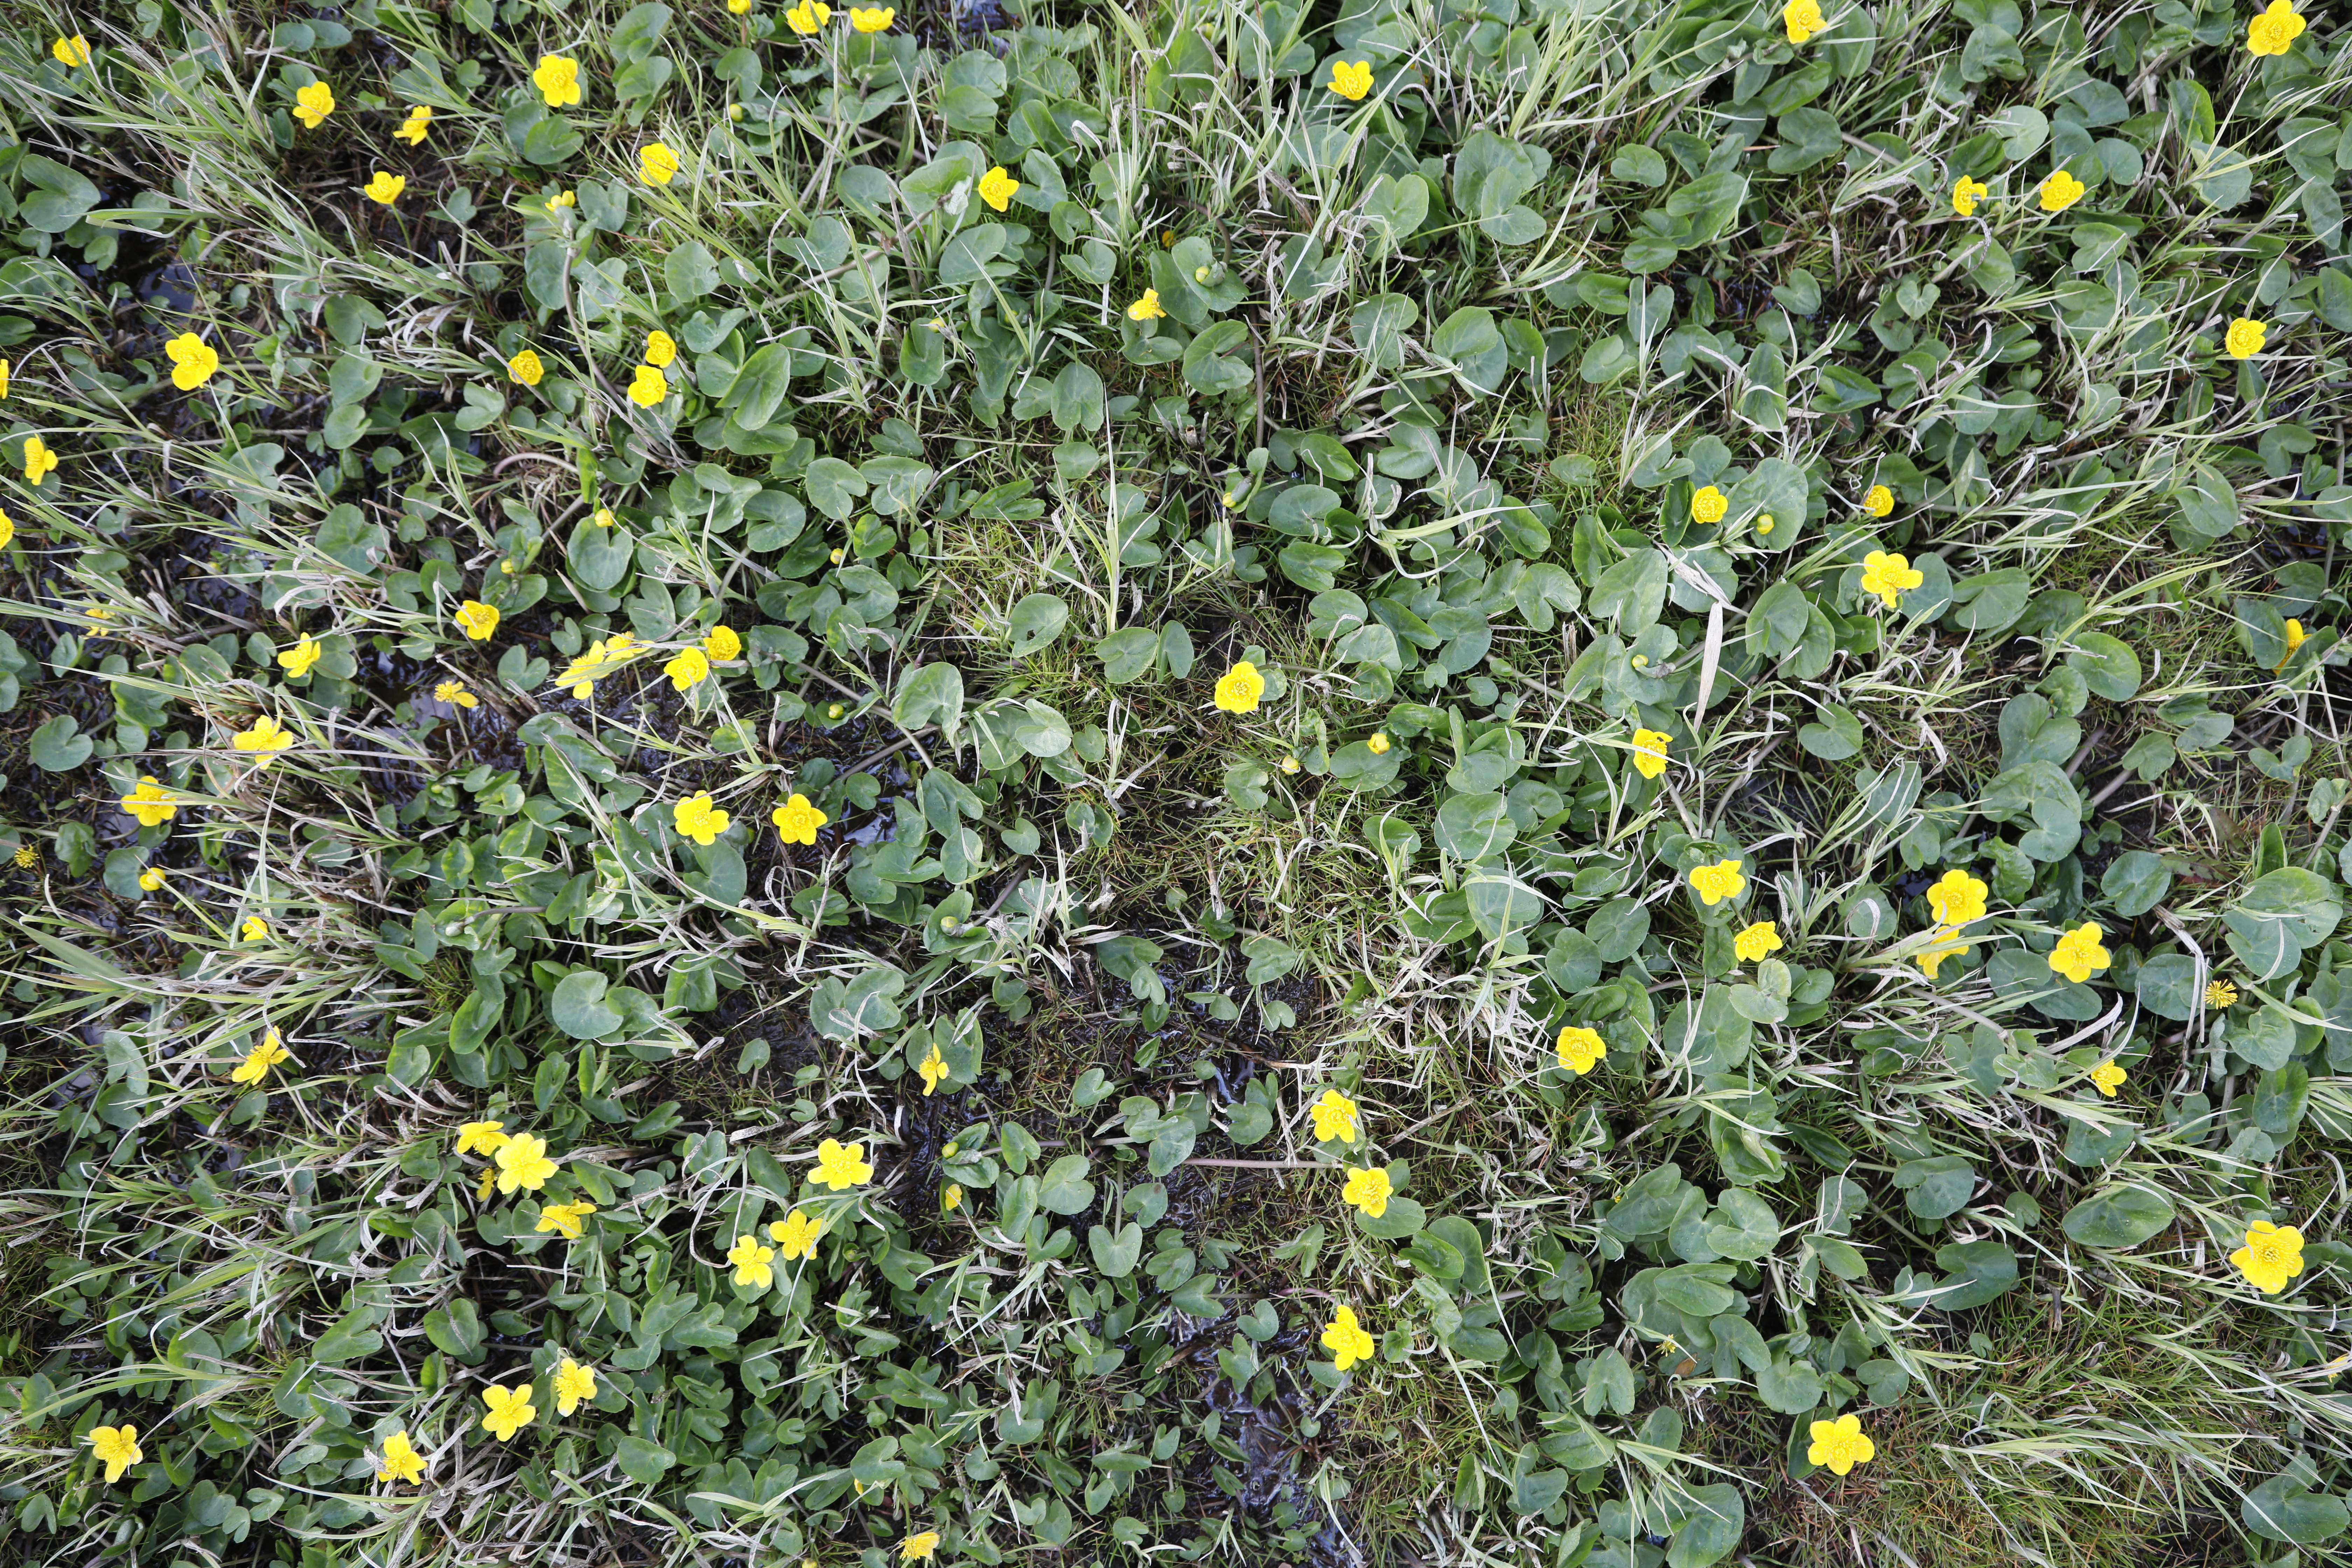
Plant species: Caltha palustris